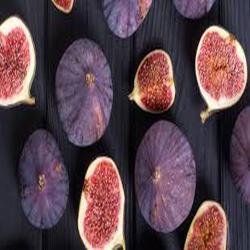
Label: Fig